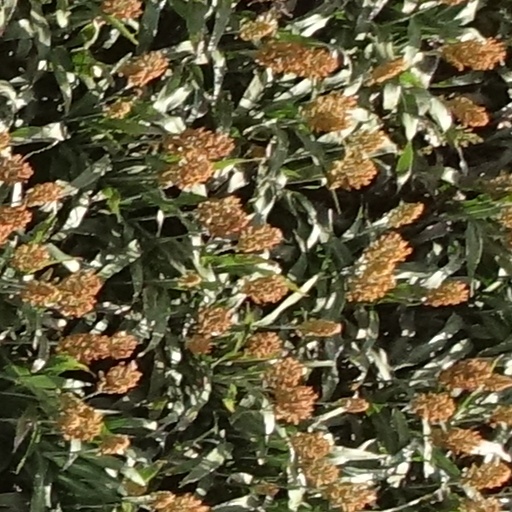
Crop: sorghum